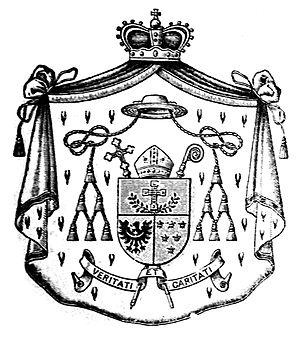
L'abbaye Saint-Michel-Archange de Sozan est une ancienne abbaye indépendante de Galicie, jadis en Autriche-Hongrie et aujourd'hui en Ukraine, dans le raion de Staryi Sambir. L'abbaye territoriale séculière est en exil depuis l'occupation de ses bâtiments en 1945.